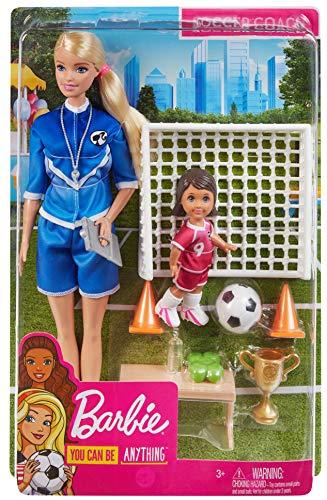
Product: Barbie Doll
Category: Toys & Games | Dolls & Accessories | Dolls
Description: Through hard work, strength, and determination, Barbie Soccer Coach doll leads her team to a well-earned trophy What a competition.
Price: $19.99
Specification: ProductDimensions:8.5x2.8x12.8inches|ItemWeight:11ounces|ShippingWeight:11ounces(Viewshippingratesandpolicies)|ASIN:B07XD6DXBW|Itemmodelnumber:GLM47|Manufacturerrecommendedage:36months-6years